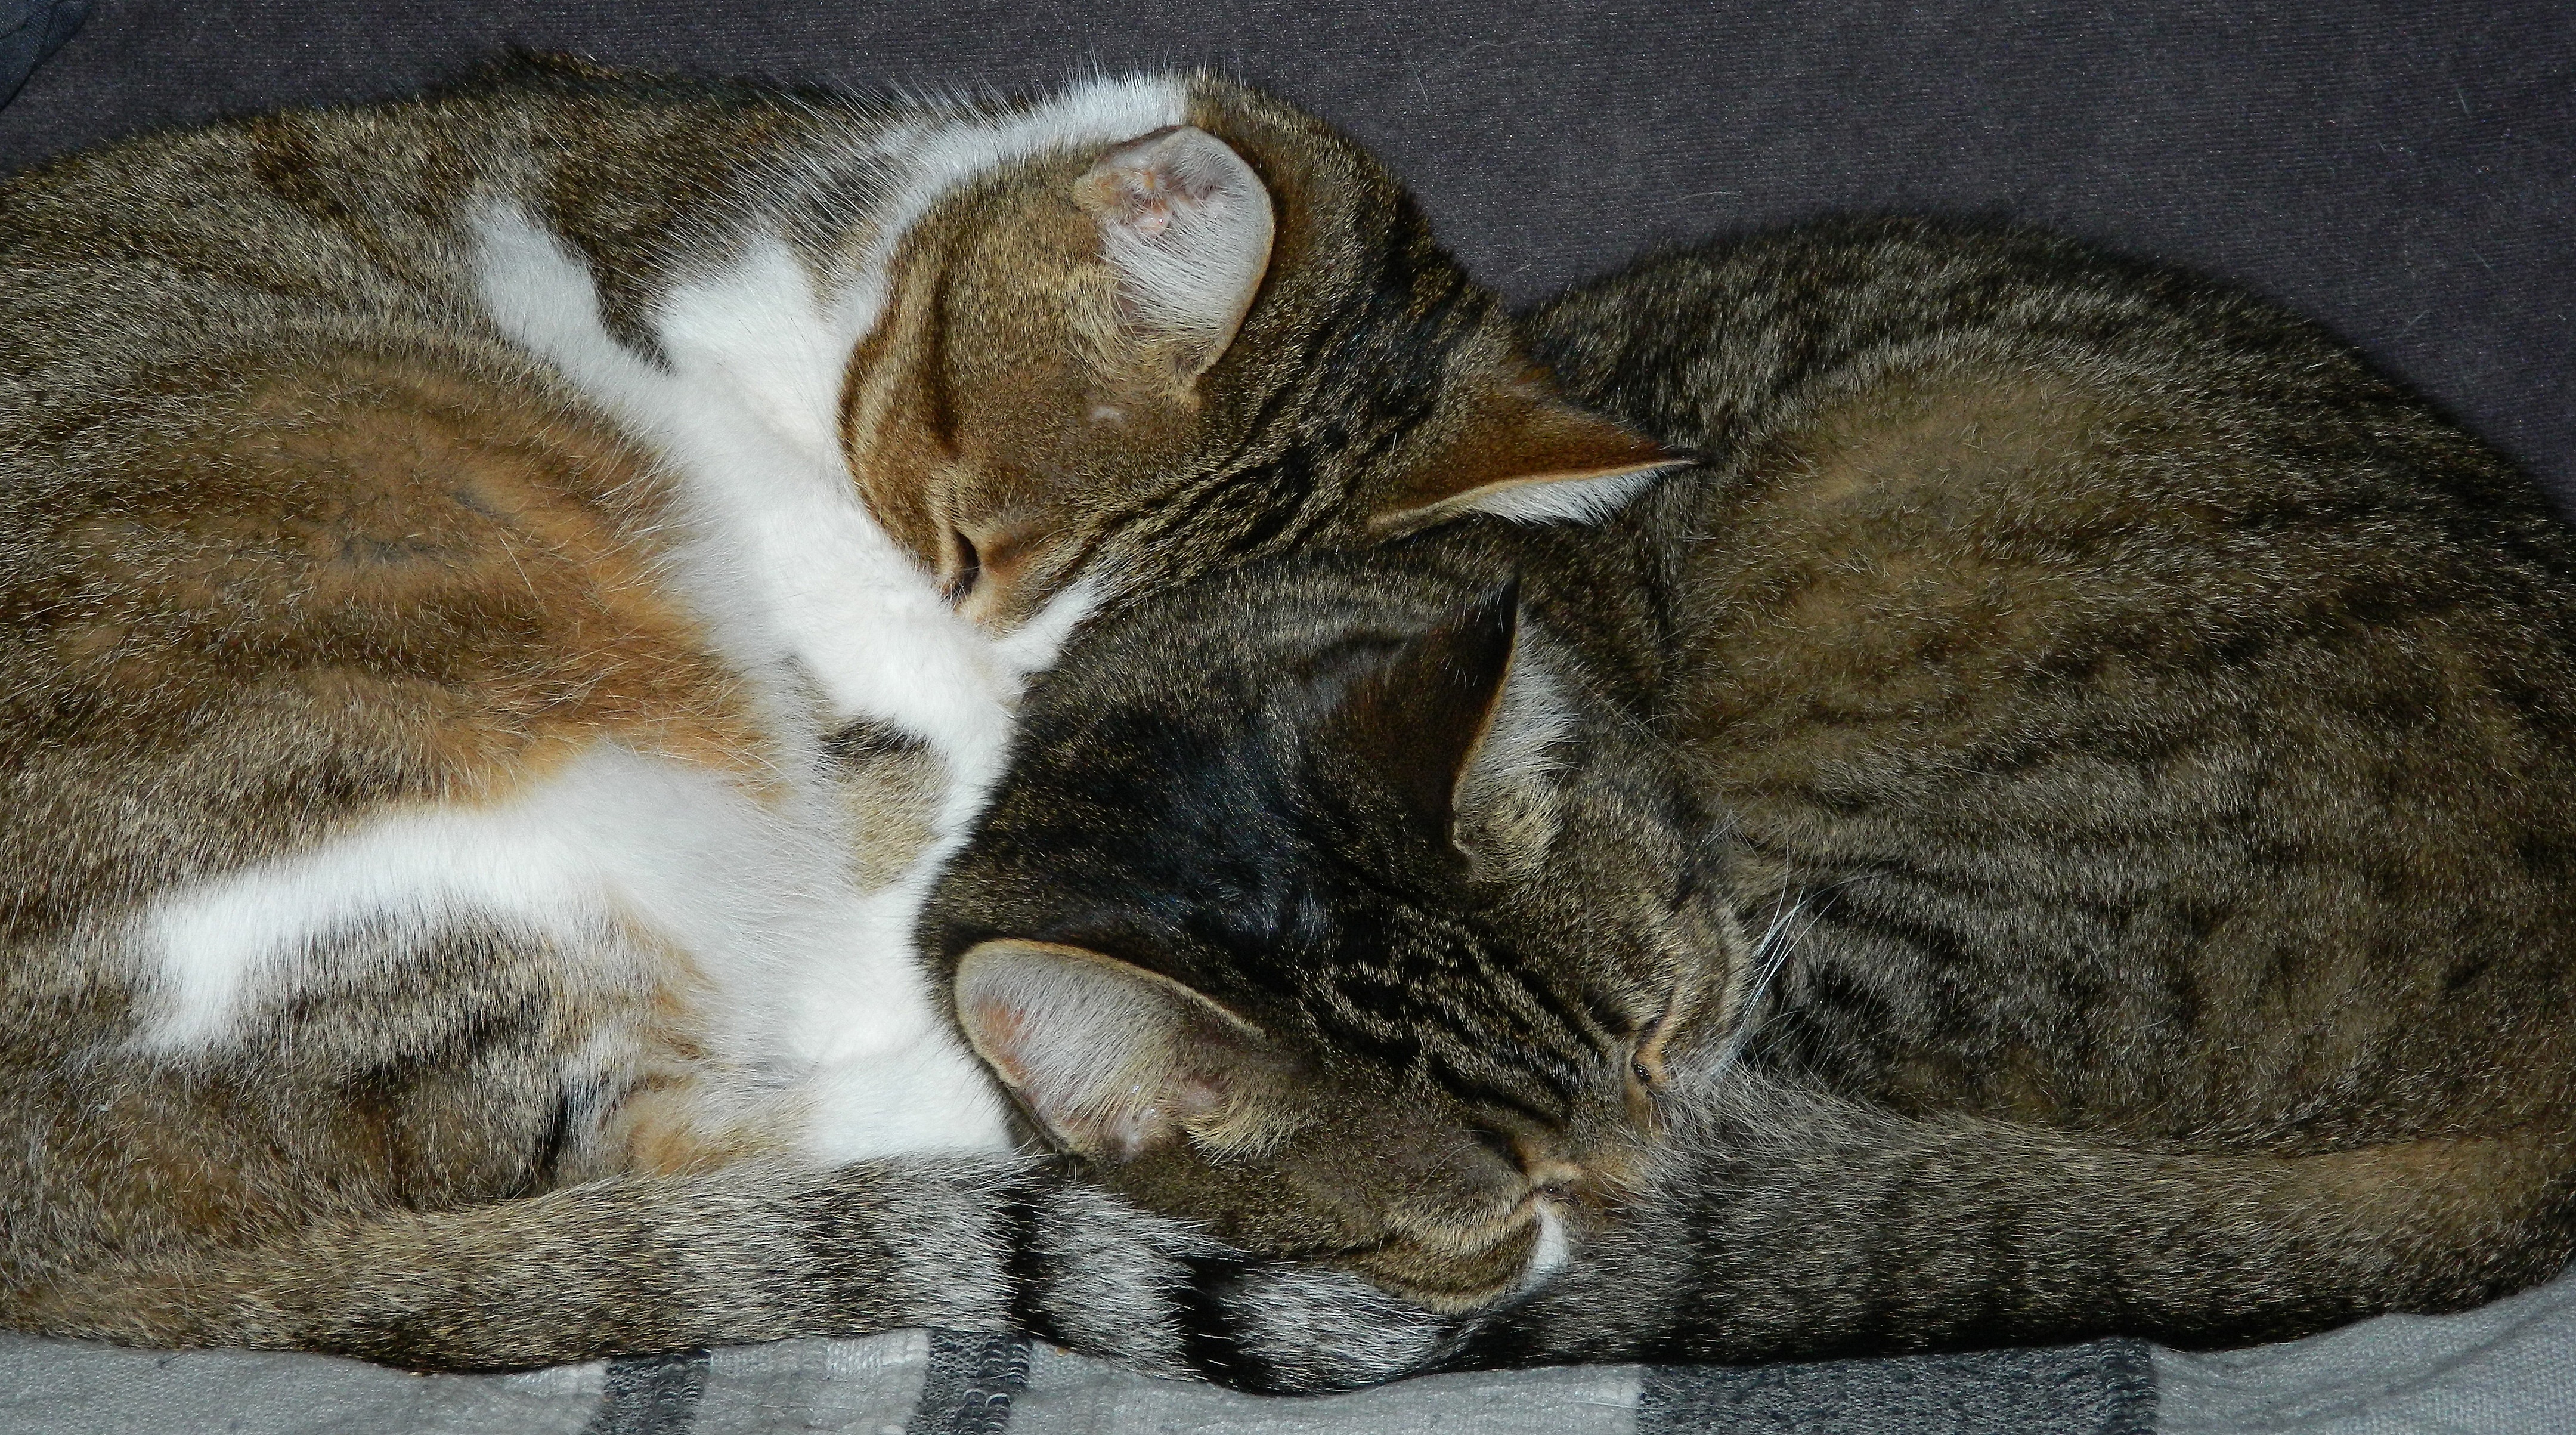
cat, mammal, fauna, close up, cats, nose, whiskers, animals, females, vertebrate, beautiful, tabby cat, european shorthair, mother and daughter, wild cat, small to medium sized cats, cat like mammal, domestic short haired cat